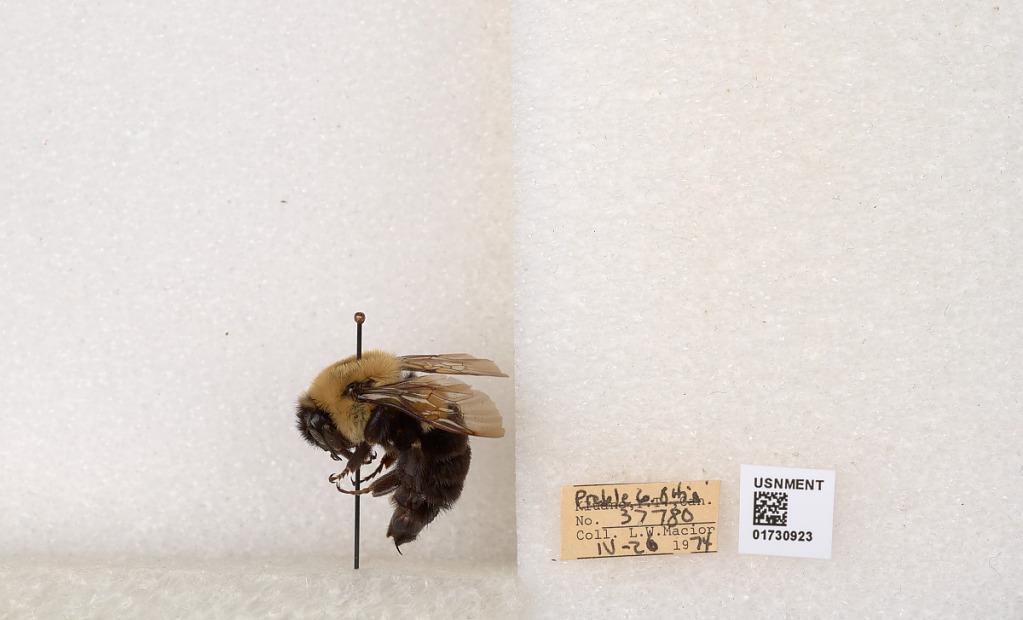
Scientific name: Bombus impatiens Cresson
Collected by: L. Macior
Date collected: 1974-4-20
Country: United States
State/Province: Ohio
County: Preble
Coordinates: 39.7416, -84.648